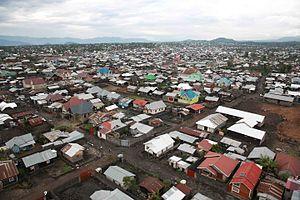
Karisimbi est l'une des deux communes urbaines de la ville de Goma dans l'Est de la république démocratique du Congo.